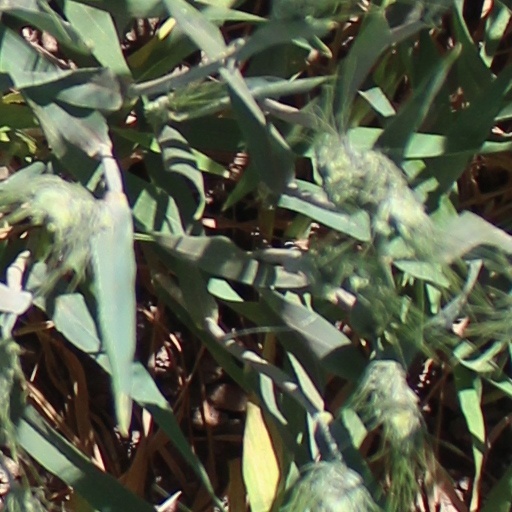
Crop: wheat